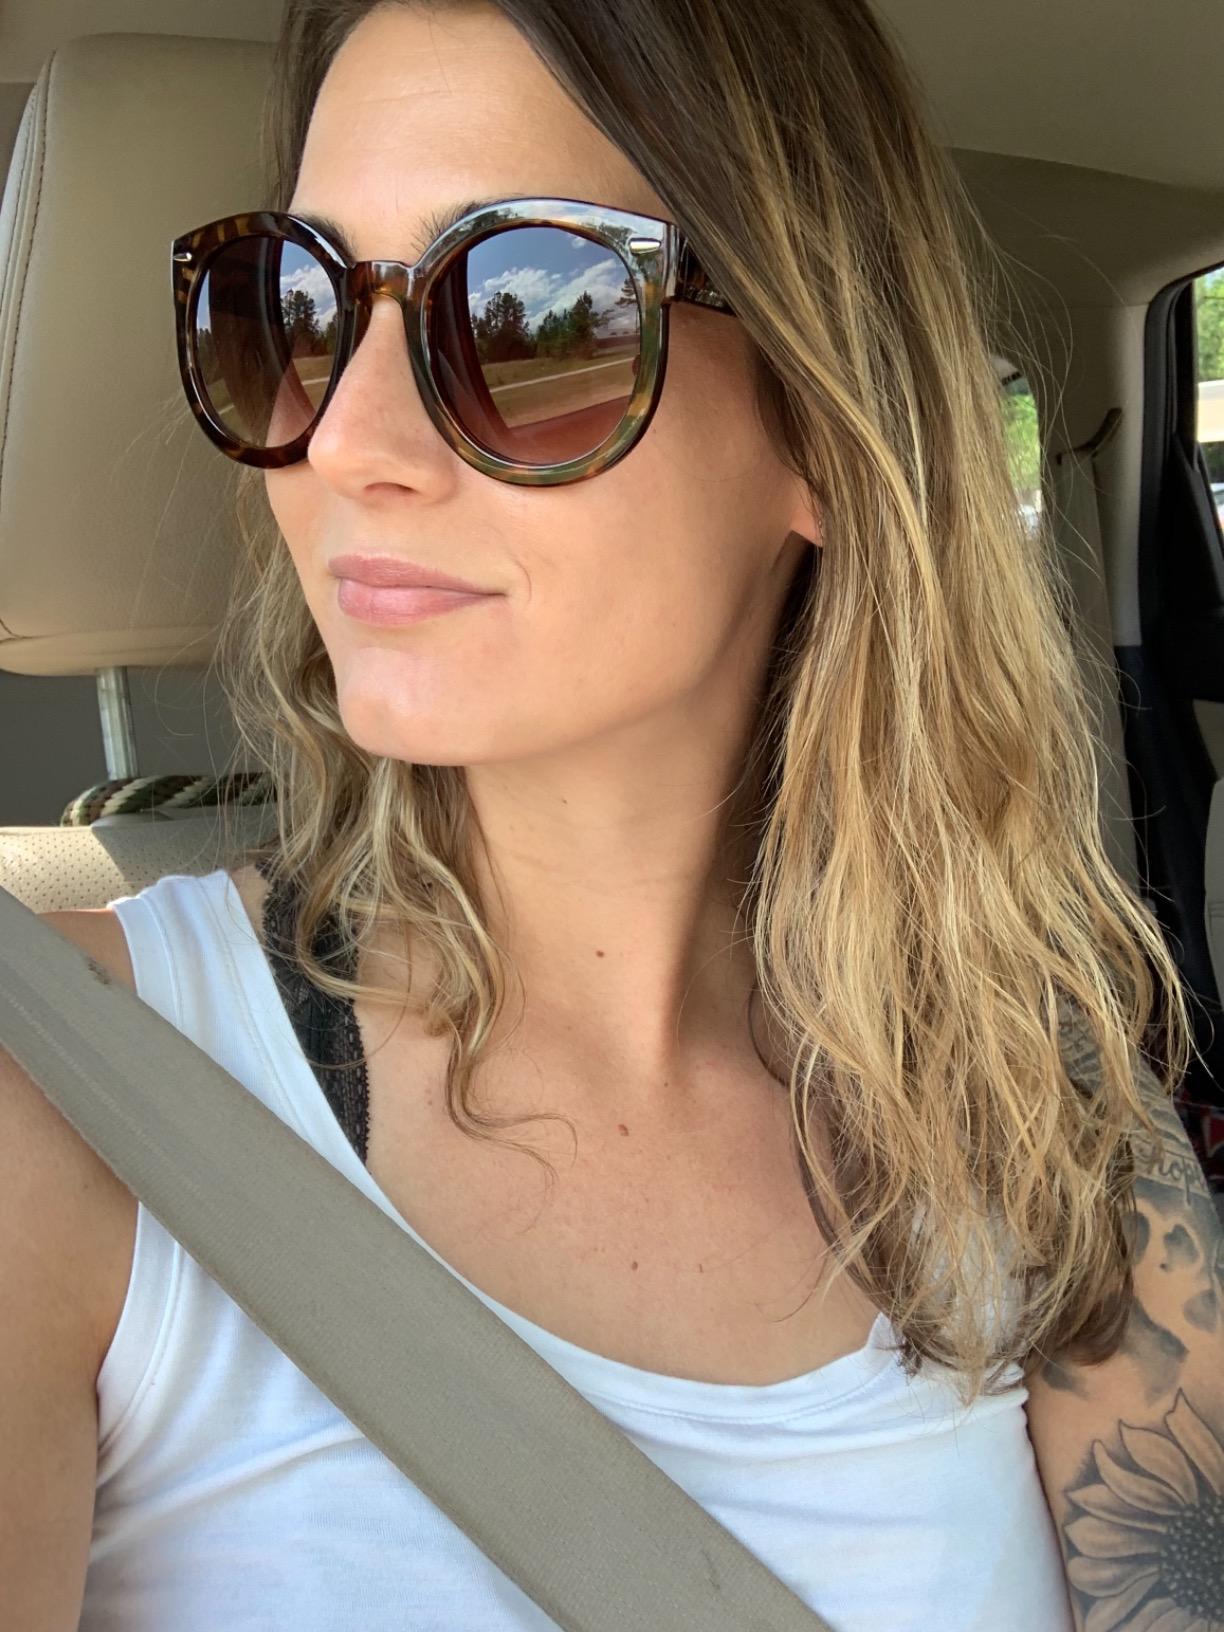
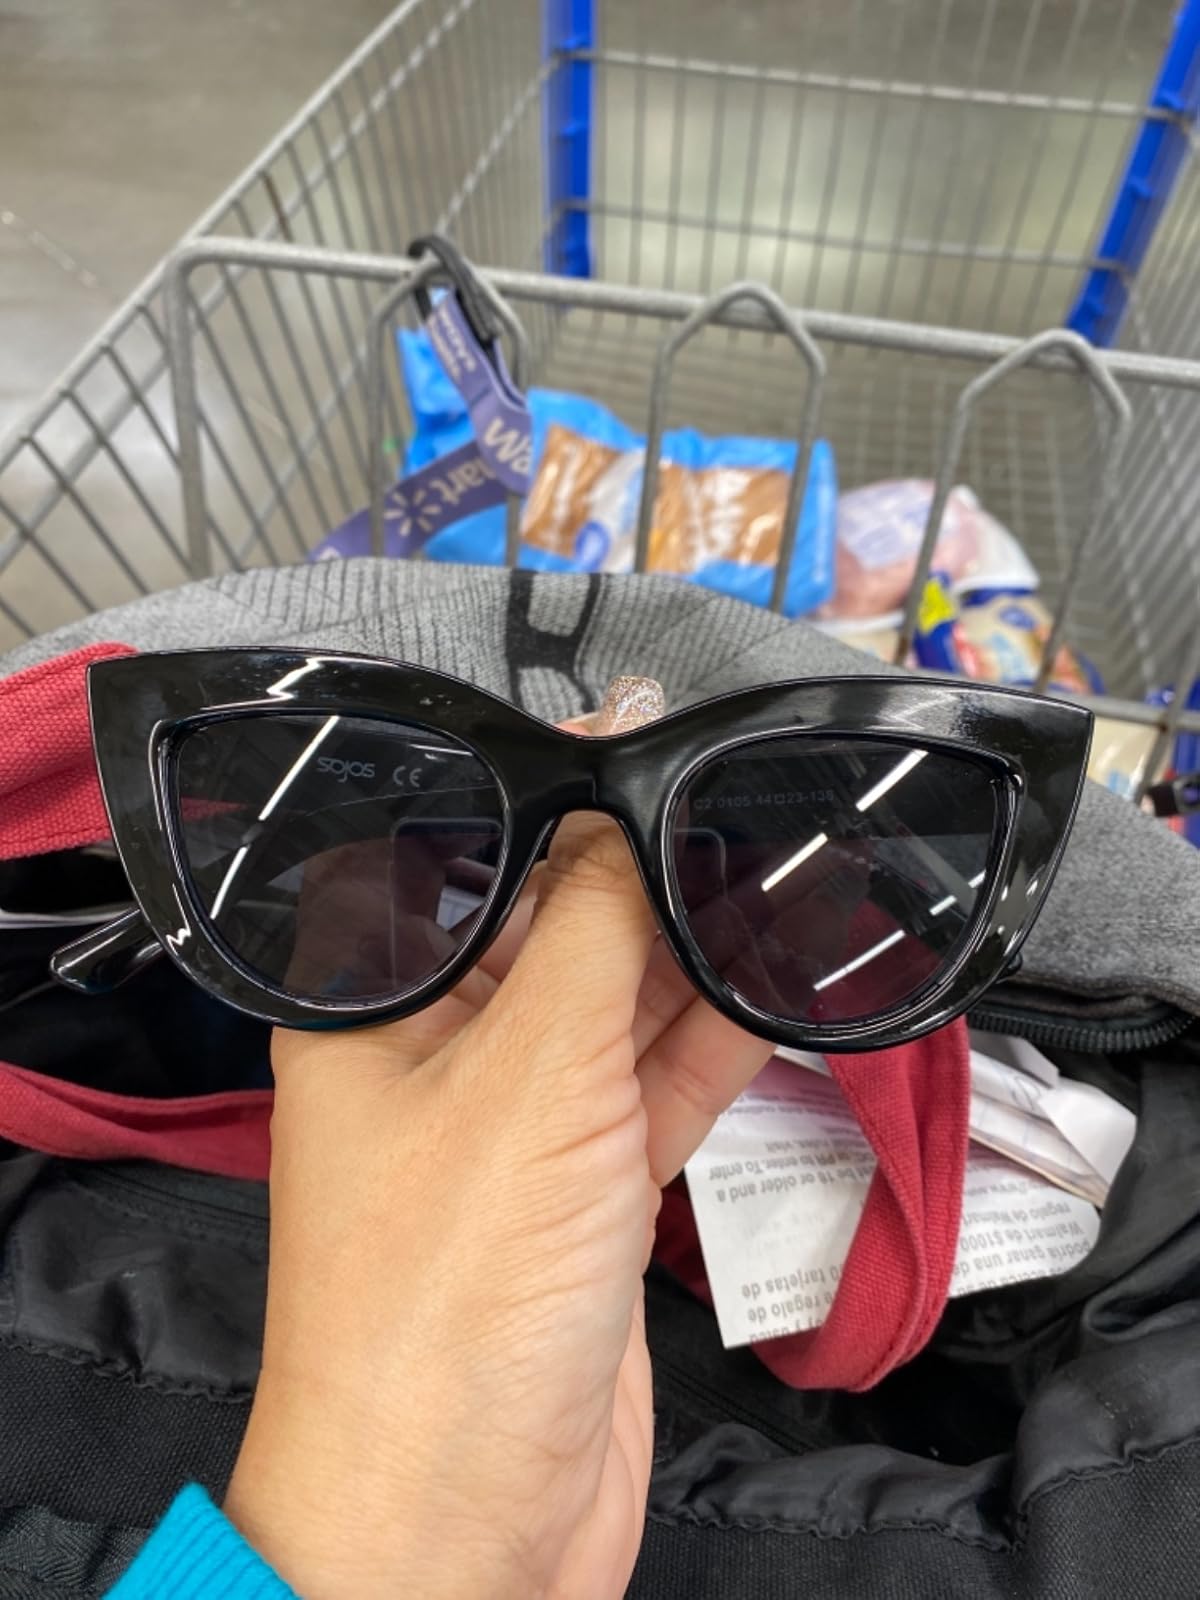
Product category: accessories_sunglasses
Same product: no